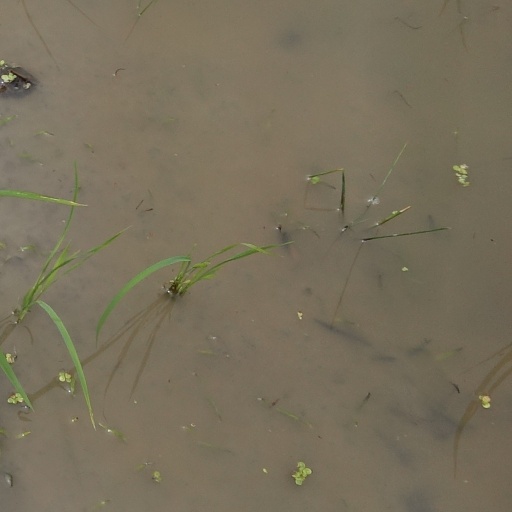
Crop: rice